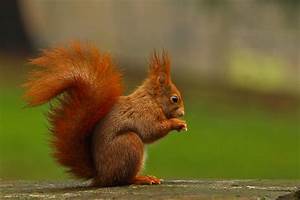
Label: squirrel